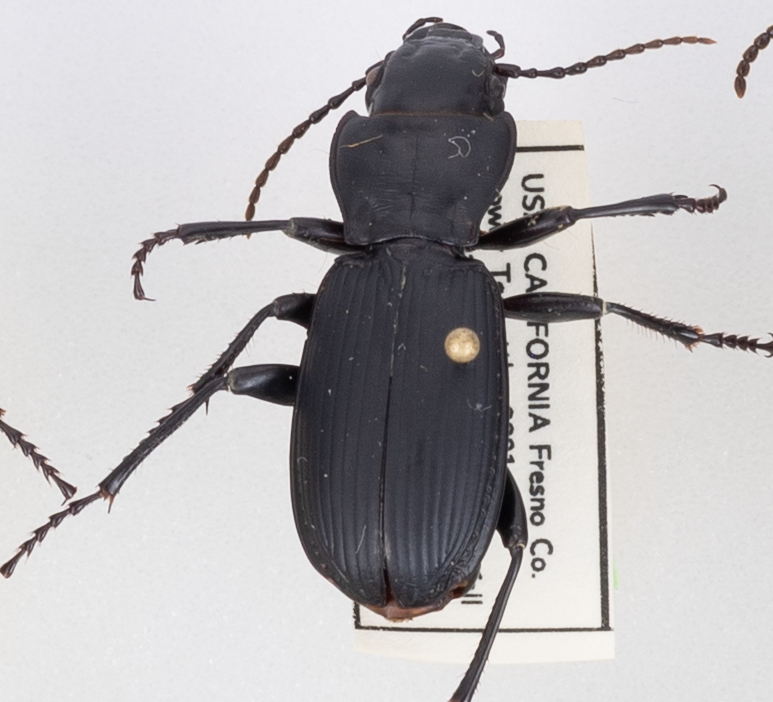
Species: Pterostichus lama
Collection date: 2021-08-04
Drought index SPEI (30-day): -2.01
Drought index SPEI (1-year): -2.09
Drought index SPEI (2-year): -2.09